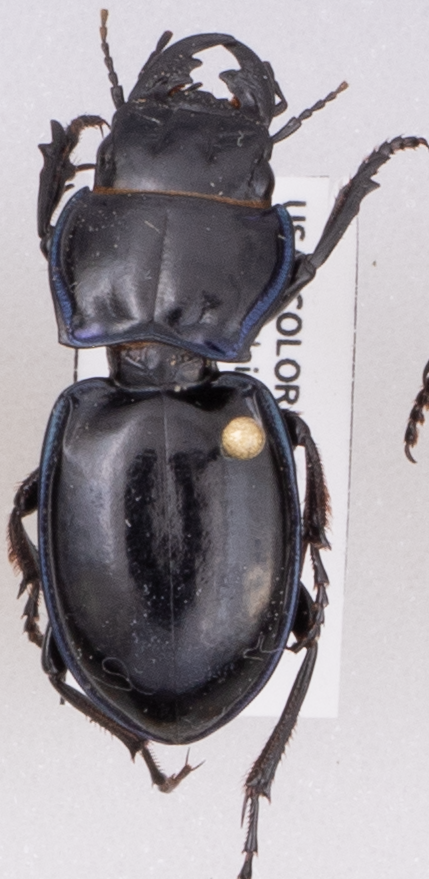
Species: Pasimachus elongatus
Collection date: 2022-06-08
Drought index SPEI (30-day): -0.842
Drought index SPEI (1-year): -1.13
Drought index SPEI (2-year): -1.13